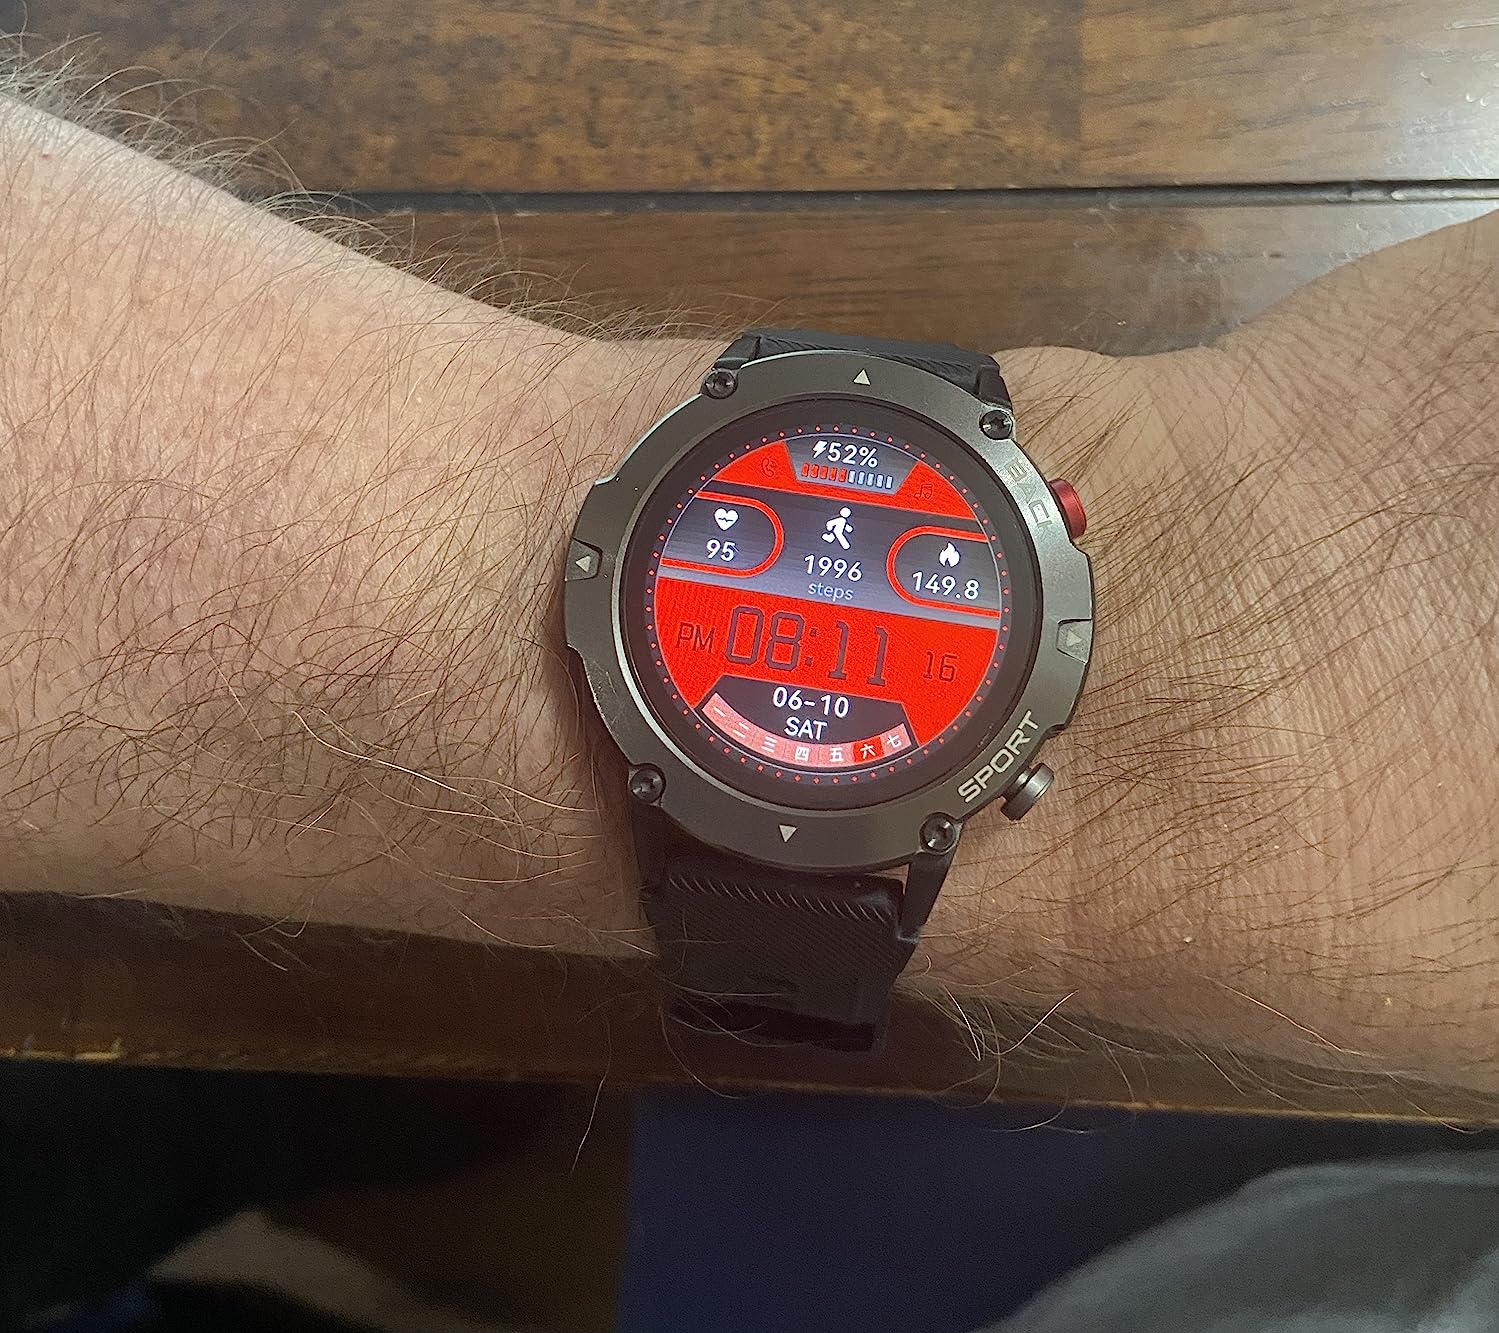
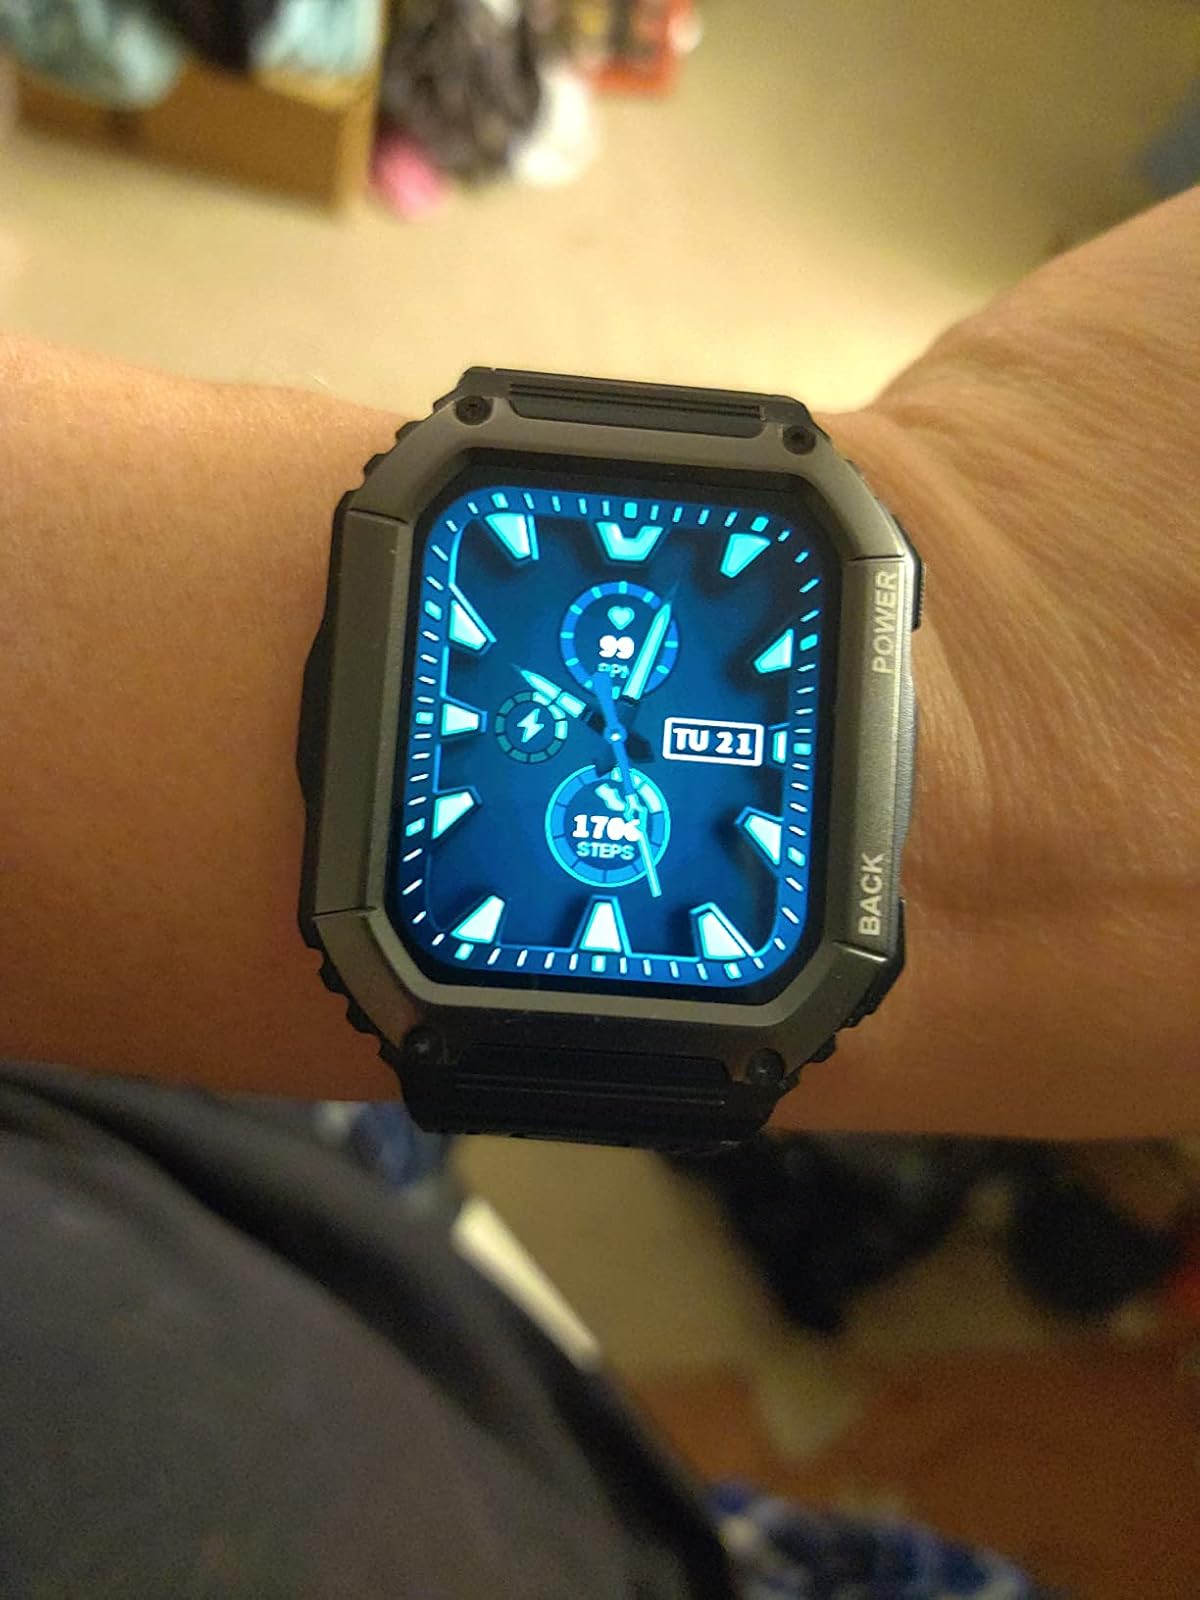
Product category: smartwatch
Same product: no